Taiyuan campaign

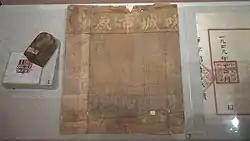
Defensive forces map of Taiyuan City NRA defense

The nationalist defenders had some significant advantages in terms of geography: the rugged mountainous terrain strongly favored the defenders and prevented large numbers of attackers from being effectively deployed. When the attackers were forced to reduce their numbers, they were furthered confronted by a large numbers of complexes of fortifications and bunkers. The nationalist defense parameter bordered by the Yellow Camp (Huang Zhai, 黄寨) and Zhou Family's Mountain (Zhou Jia Shan, 周家山) in the north, Wuxiu (武宿) and the Town of Little Hotel (Xiao Dian Zhen, 小店 镇) in the south, Rocky Thousand Peak (Shi Qian Feng, 石千峰) in the west, and Han (罕) Mountain in the east. Within this defense parameter, there were more than 5,000 large bunkers outside the city wall alone, and additionally, important positions such as regions of Ox and Camel Camp (Niu Tuo Zhai, 牛驼寨), Lesser Yaodong Head (Xiao Yao Tou, 小窑头), Mountain Peak (Shan Tou, 山头), and Zhuo Ma (淖马) to the east of the city, the Twin Pagoda Temple (Shuang Ta Si, 双塔寺) to the southeast of the city, and Crouching Tiger Mountain (Wo Hu Shan, 卧虎山) to the northeast of the city were all fortified as bunker complexes. The nationalist 30th Army was airlifted from Xi'an to Taiyuan to further strengthen the urban defense, while the total nationalist artillery pieces gathered for the defense of the city was more than six hundred.